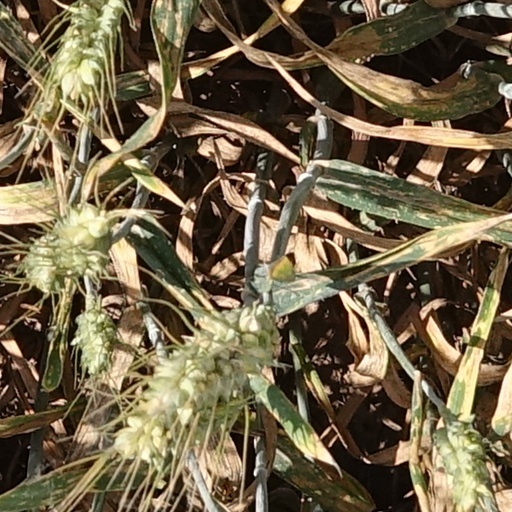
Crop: wheat